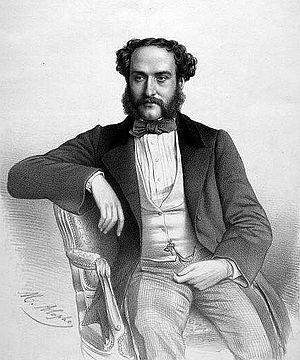
7 janvier : Alahor in Granata, opera seria en 2 actes de Gaetano Donizetti, créé au Teatro Carolino de Palerme.
Georges Mathias, né Georges-Amédée-Saint-Clair Mathias à Paris le 14 octobre 1826 et mort à Pontoise le 14 octobre 1910, est un pianiste, pédagogue et compositeur français.